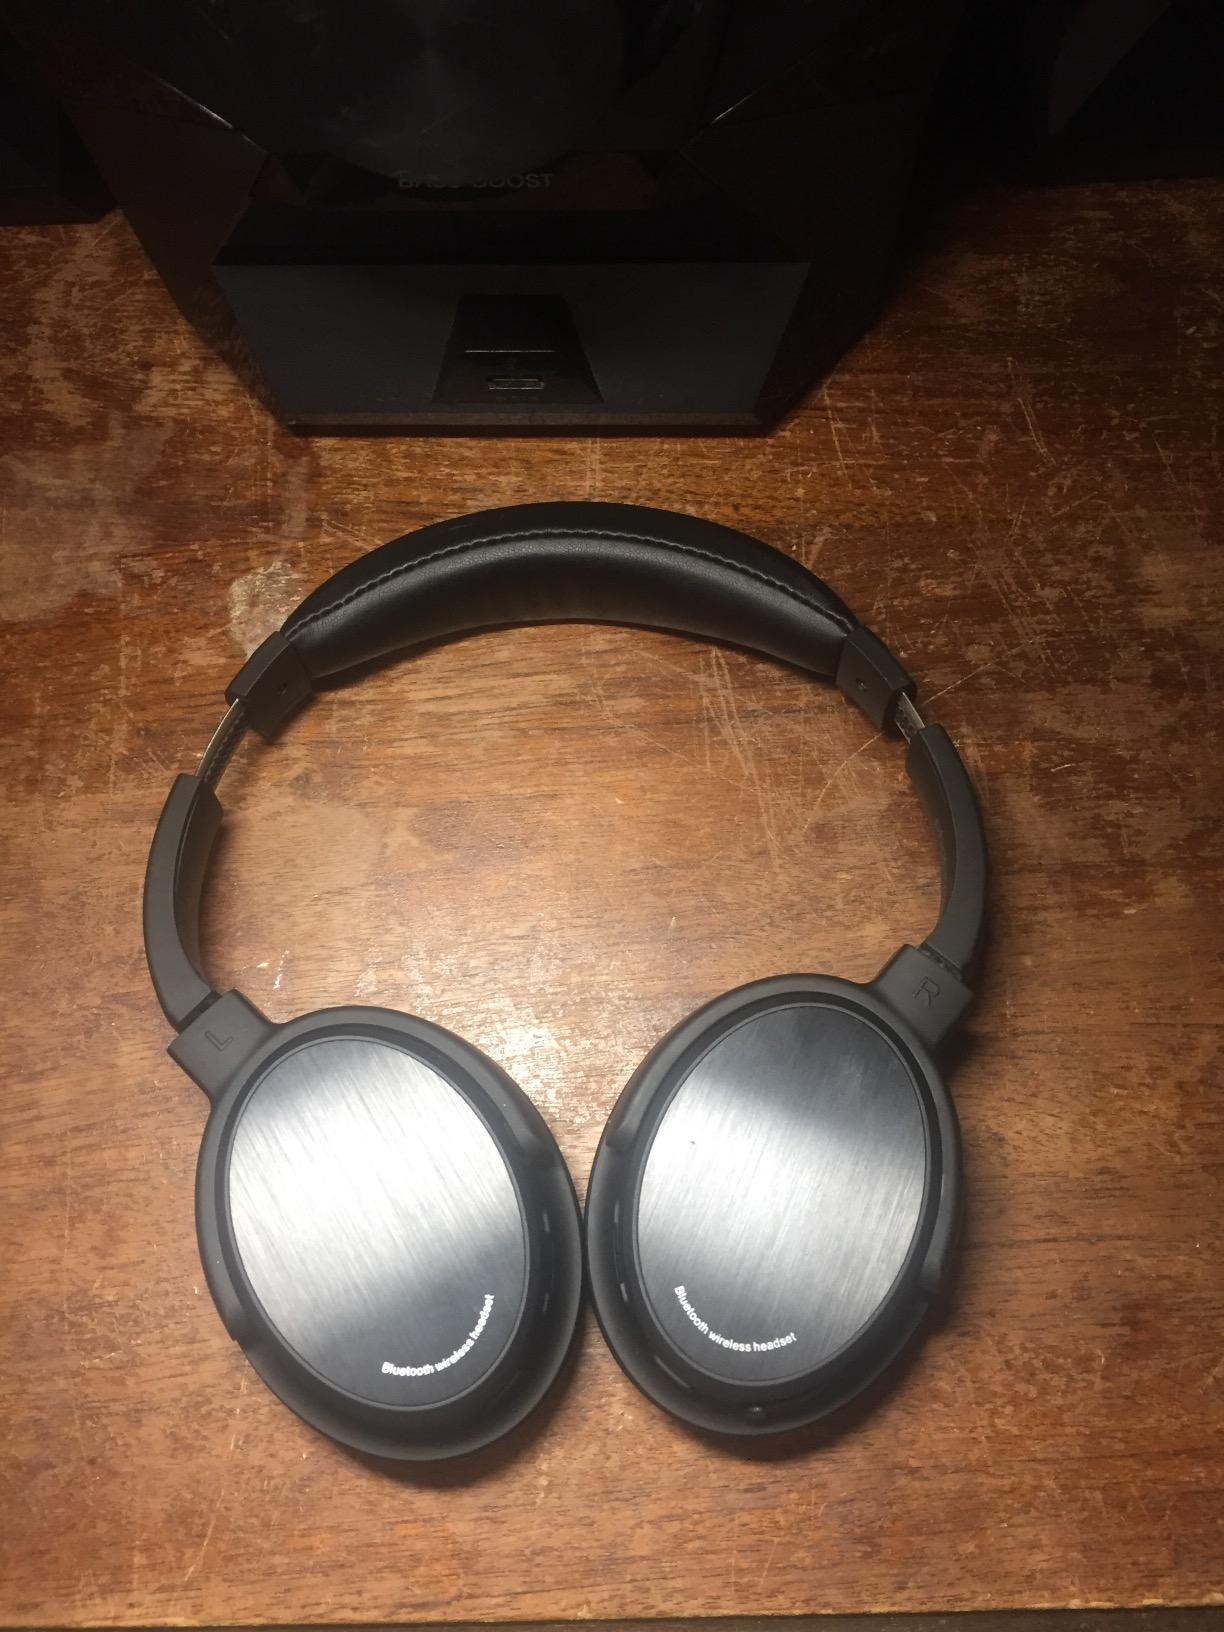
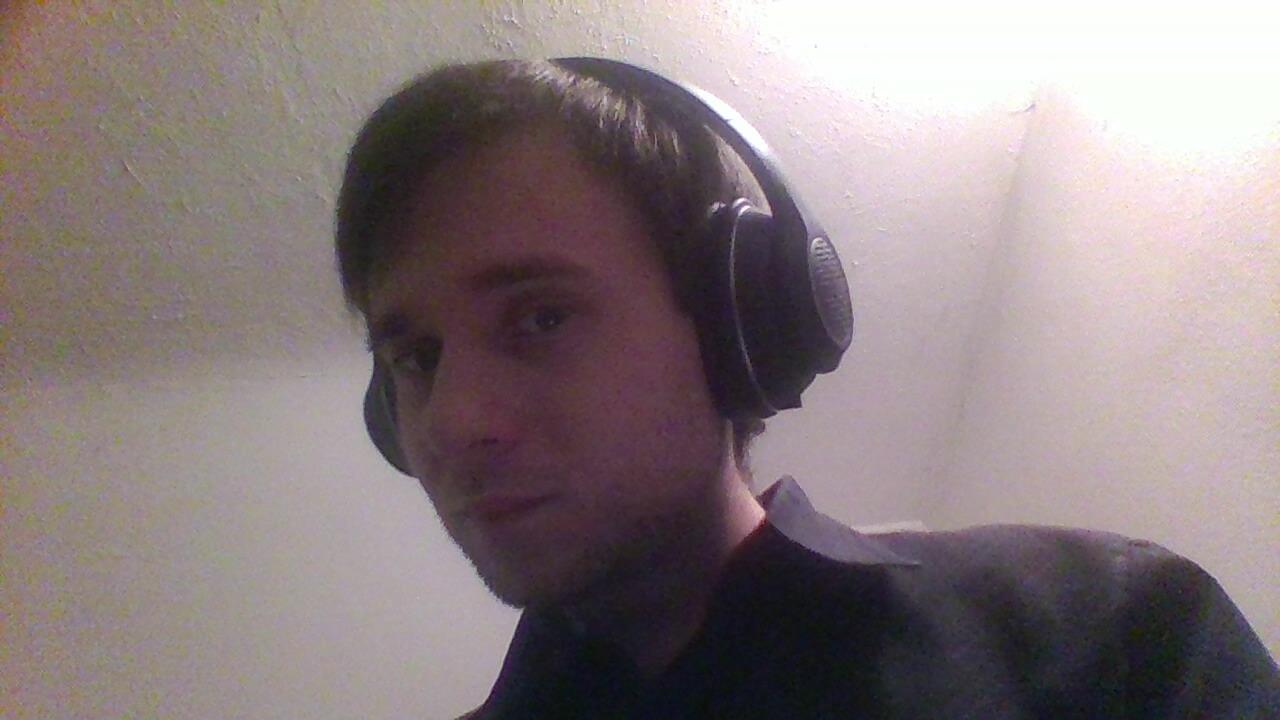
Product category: headphones
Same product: no